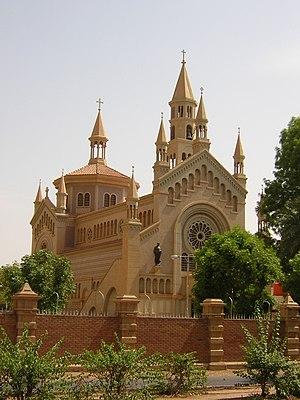
Cet article recense les cathédrales du Soudan.
La cathédrale Saint-Matthieu, située à Khartoum, capitale du Soudan et de l'État de Khartoum, est le siège de l'archevêque de l'archidiocèse de Khartoum. Elle est placée sous le vocable de l'apôtre saint Matthieu.
L’archidiocèse de Khartoum est une église particulière de l'Église catholique au Soudan. Créé comme vicariat apostolique pour toute la région de l’Afrique centrale en 1846 et confié en 1872 aux missionnaires comboniens, il devient archidiocèse métropolitain en 1974 lorsque la hiérarchie catholique est érigée au Soudan.